Roger Tallon

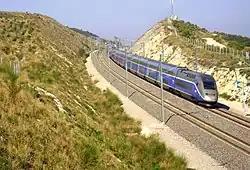
A TGV double-decker train on the LGV Méditerranée near Avignon

Tallon and his team created hundreds of products, including industrial robots for Peugeot, the apparently purposeless 8mm film camera "Veronic", the Gallic 16 and 14 lathes for the Belgian company La Mondiale – a quantum leap in machine tooling –, airport vehicles, forklifts for Fenwick, graphic images for Fenwick Aviation, and a slide projector for Kodak.